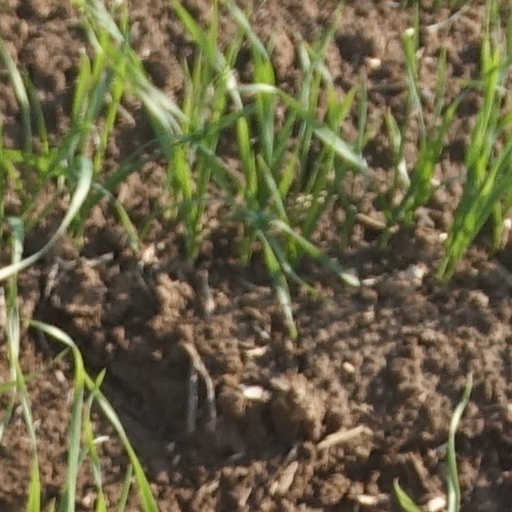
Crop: wheat